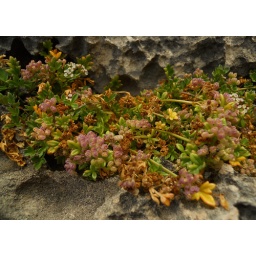
These gorgeous flowers were growing on a salty rock face near the ocean on Kangaroo Island.